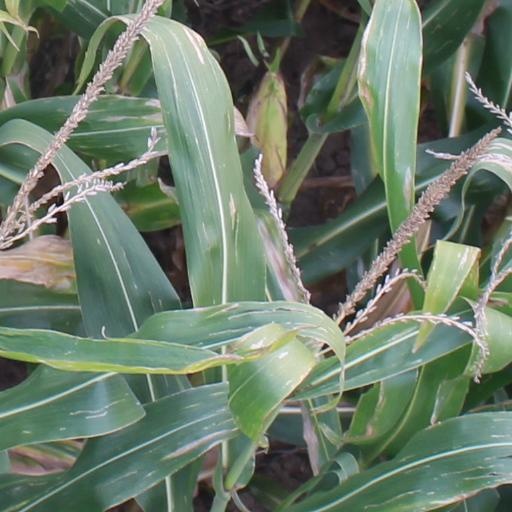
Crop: maize; corn